Kaali – Ek Punar Avatar

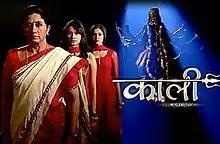

Kaali – Ek Punar Avatar is an Indian soap opera which aired on StarPlus from 3 December 2012 to 8 March 2013. The story was based on the famous Nitish Katara murder case where a mother fights and gets justice for her son.